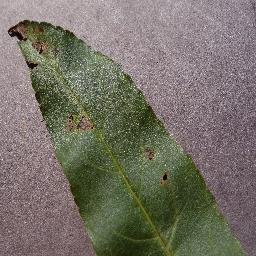
Label: Peach___Bacterial_spot